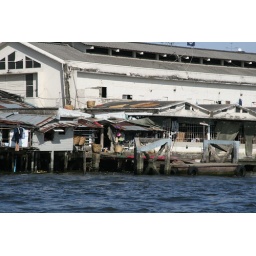
Old houses in front of flower market